Sonic Runners

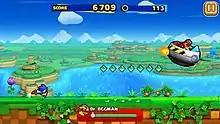
Sonic, the player-character, runs forward as Doctor Eggman tries to stop him.

"Sonic Runners" was a free-to-play side-scrolling video game in which the player-character was constantly running forward. To avoid obstacles and defeat enemies, the character jumped when the player tapped the touchscreen. The game featured a wide variety of playable characters from the cast of the "Sonic" franchise with unique abilities, such as Sonic the Hedgehog, Miles "Tails" Prower, and Knuckles the Echidna. The player started as Sonic and would unlock more characters as they progressed. "Sonic Runners" received periodic updates, which often included new characters. For example, Classic Sonic from "Sonic Generations" was added on June 26, 2015 to celebrate the 24th anniversary of the original "Sonic the Hedgehog".